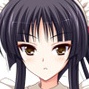
Portrait style: Anime Portrait